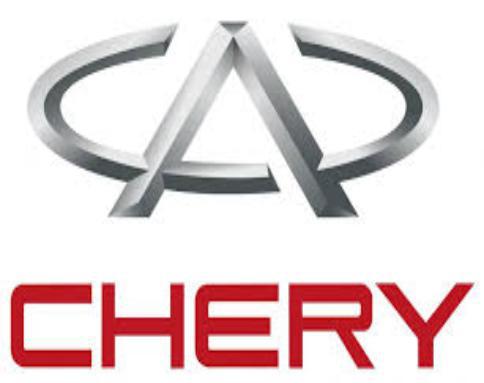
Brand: Chery
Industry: Transportation